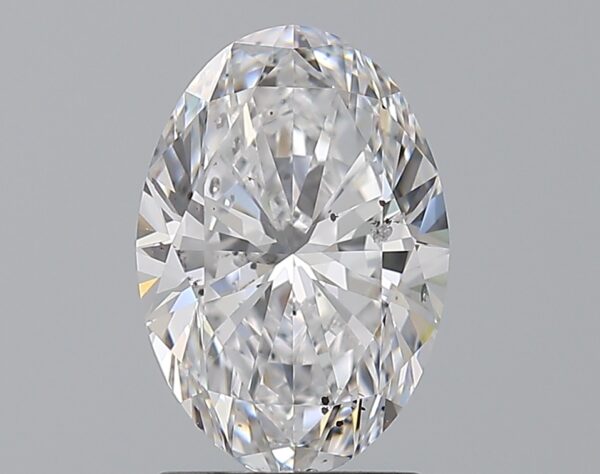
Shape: oval
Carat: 2
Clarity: SI1
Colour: D
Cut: EX
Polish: EX
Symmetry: EX
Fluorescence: N
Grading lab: GIA
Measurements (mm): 10.04 x 6.93 x 4.41